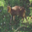
Label: deer